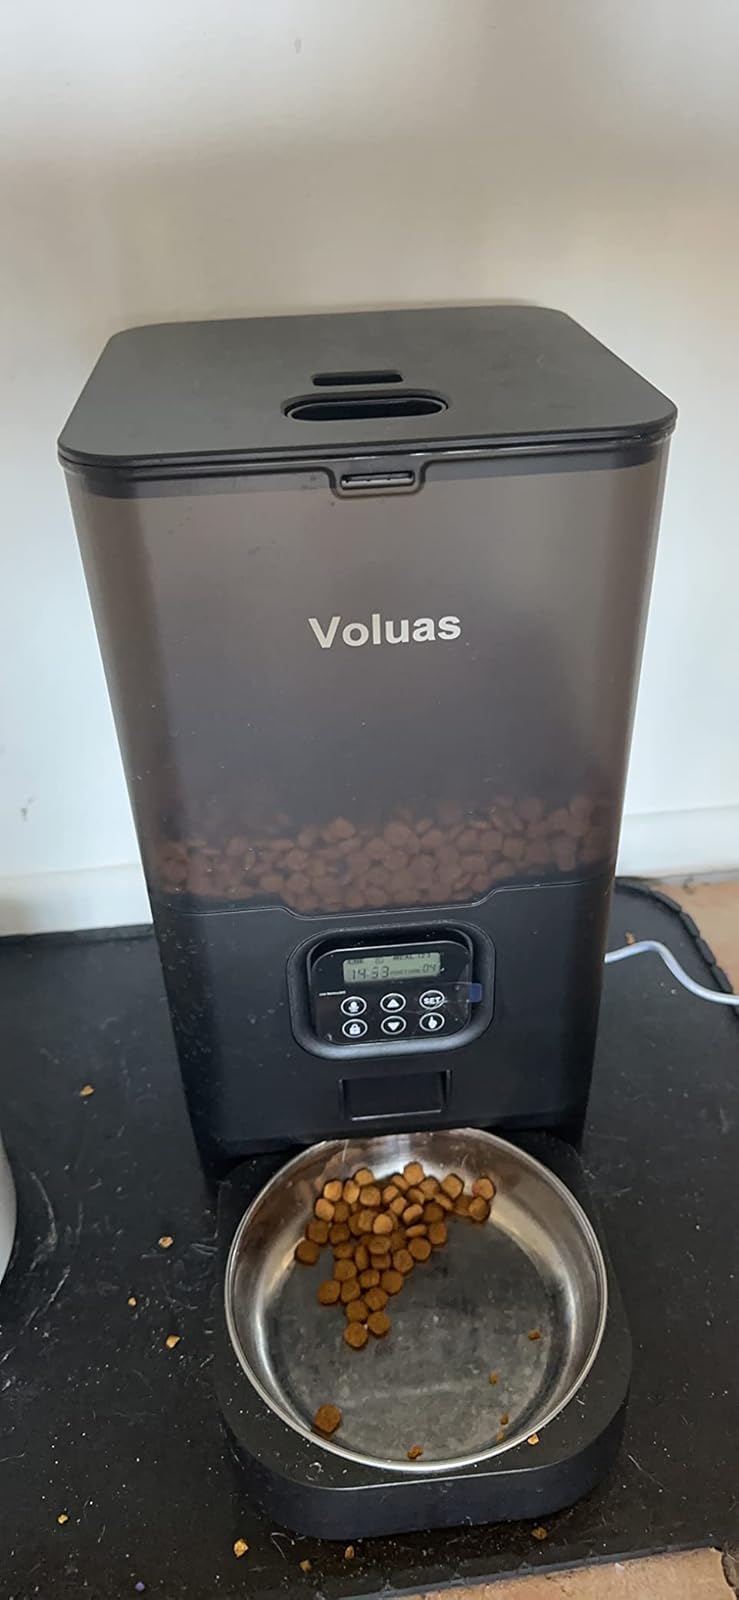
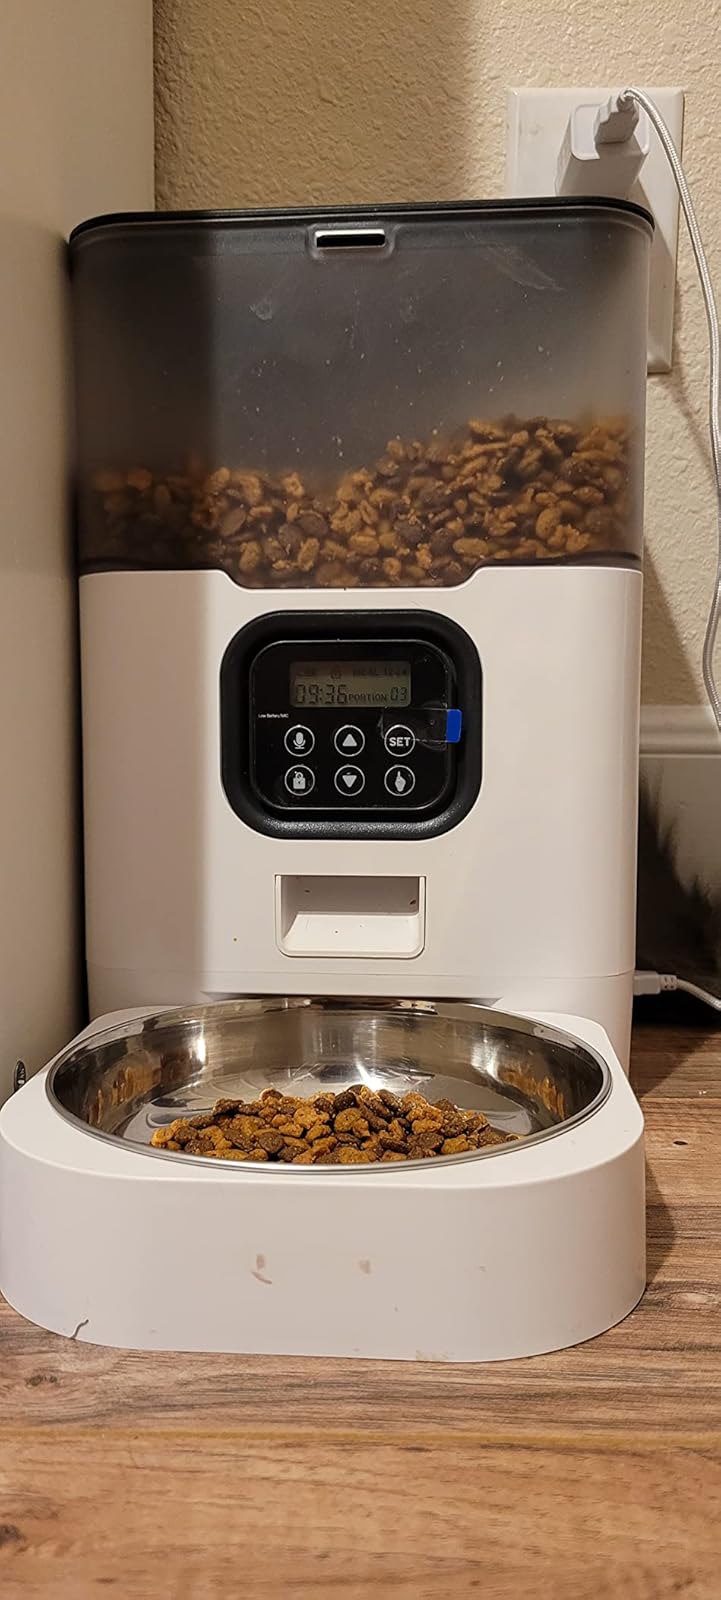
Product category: items_feeder
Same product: no